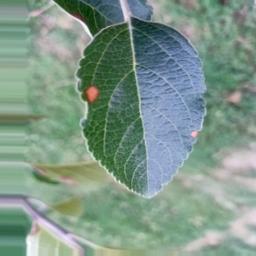
Label: Alternaria